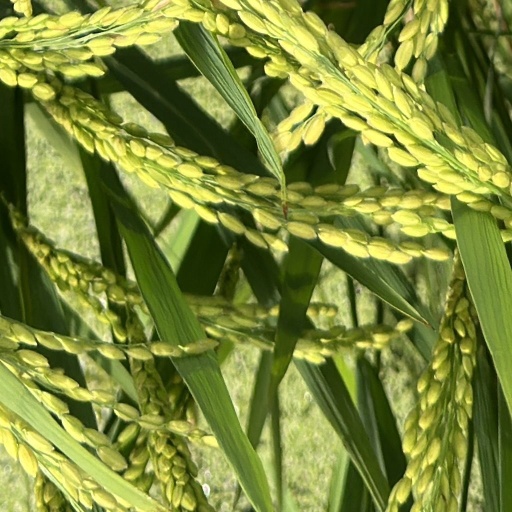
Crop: rice